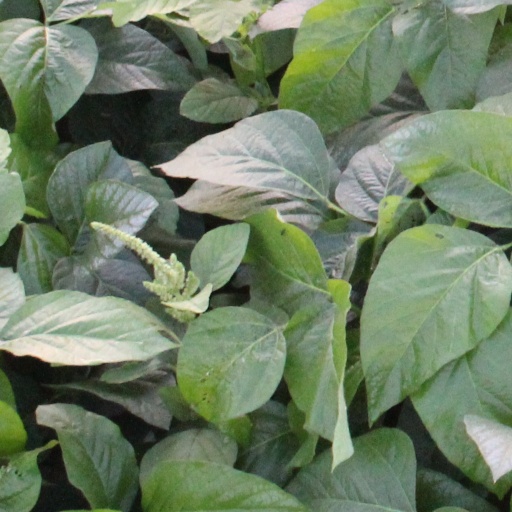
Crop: soybean